Digital video recorder

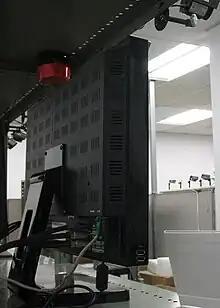
Side view of an LCD monitor with built-in DVR

DVRs are integrated into some television sets (TVs). These systems simplify wiring and operation because they employ a single power cable, have no interconnected ports (e.g., HDMI), and share a common remote control.